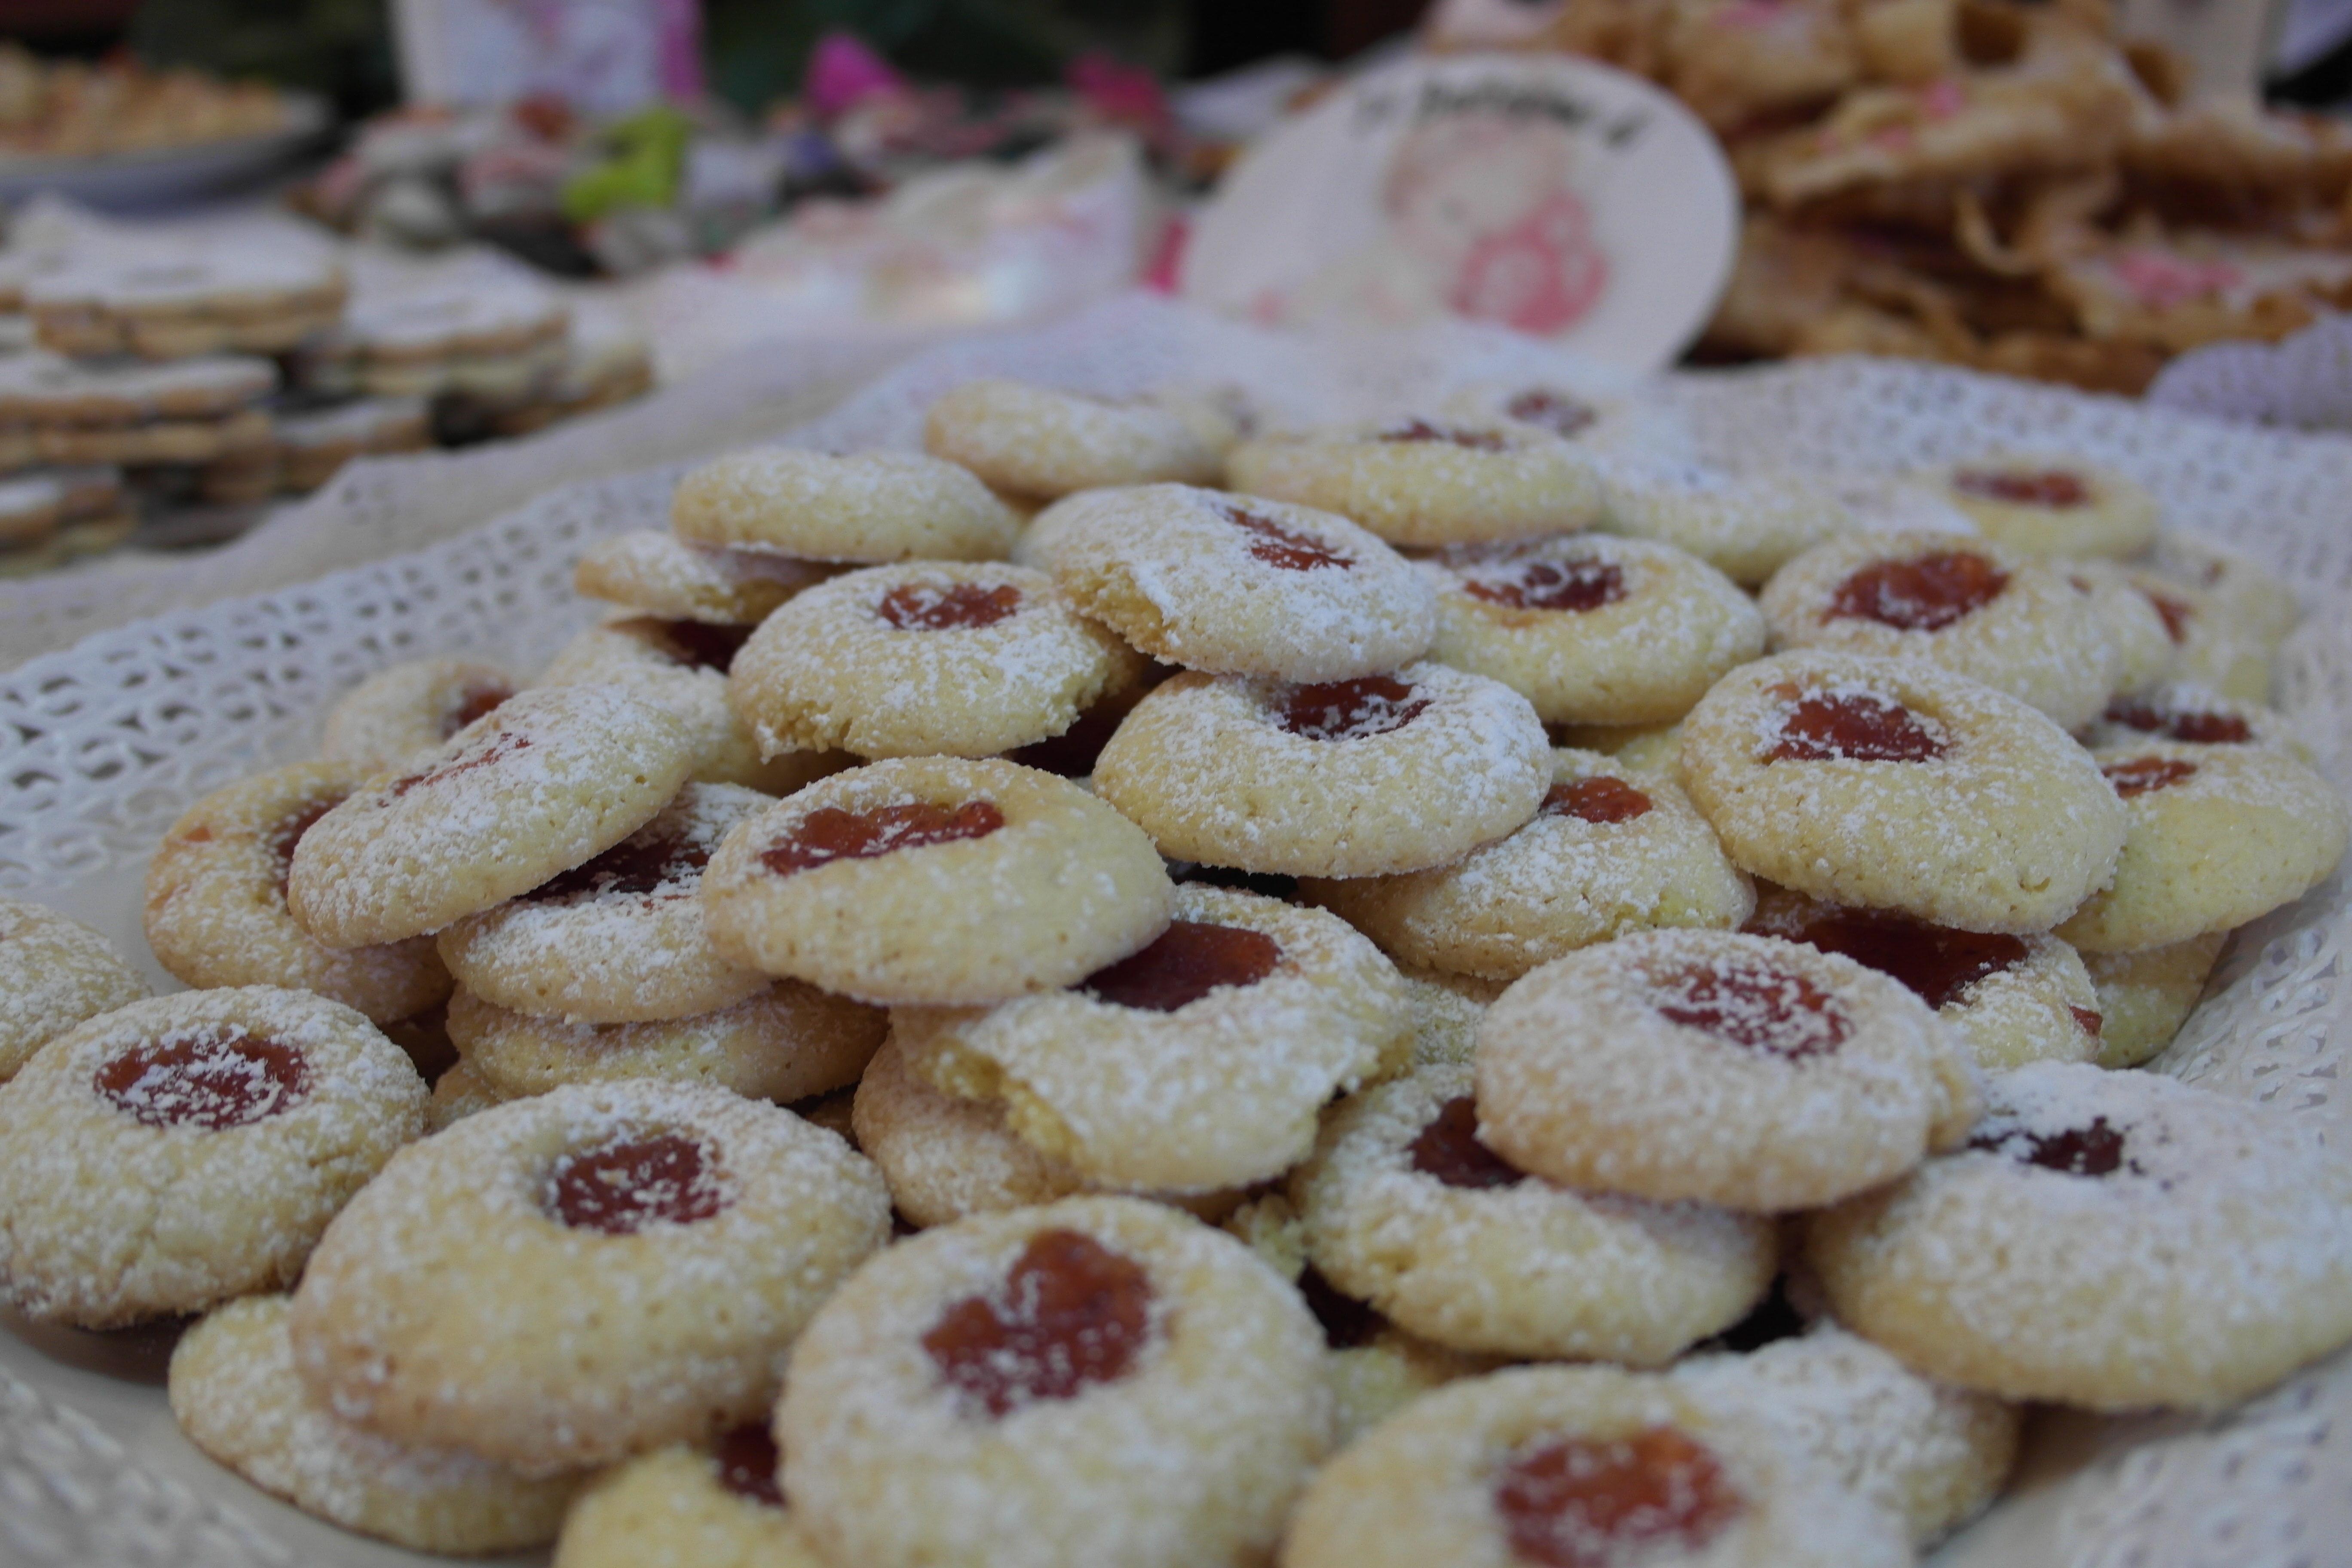
food, produce, baking, biscuit, cookie, dessert, cuisine, almond, jam, pastries, sugar, sweets, feast, baked goods, snack food, cookies and crackers, petit four, bredele